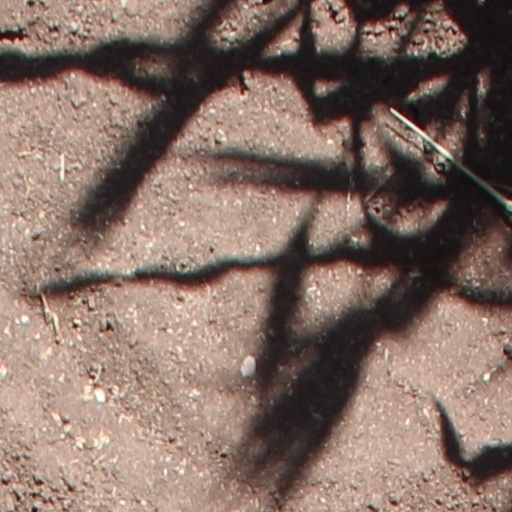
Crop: wheat